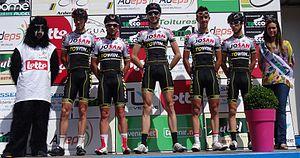
Reportage photographique réalisé le dimanche 22 juin à l'occasion du départ et de l'arrivée de la Flèche ardennaise 2014 à Herve, Belgique.
La 49ᵉ édition de la Flèche ardennaise a eu lieu le 22 juin 2014. La course fait partie du calendrier UCI Europe Tour 2014 en catégorie 1.2. Elle a été remportée par Stefan Küng en 4 h 18 min 20 s, suivi quarante-trois secondes plus tard par son coéquipier Loïc Vliegen et quarante-huit secondes plus tard par Boris Dron. Tim Vanspeybroeck, grâce à sa 19ᵉ place, reste leader de la Topcompétition. Sur 158 coureurs qui ont pris le départ, 56 seulement ont franchi la ligne d'arrivée.